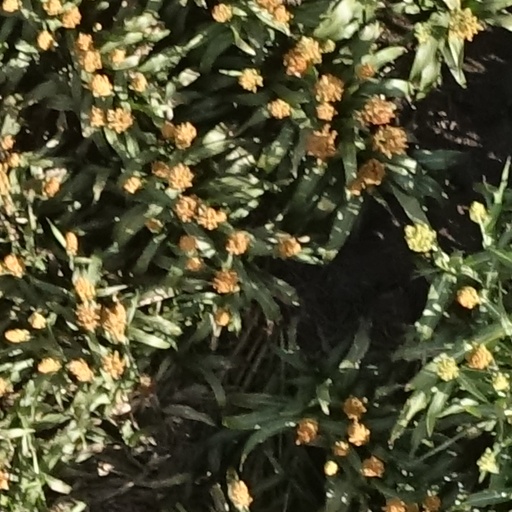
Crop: sorghum